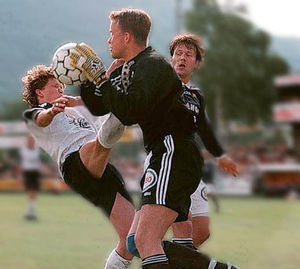
Shorts
Fodboldshorts
Shorts er bukser, der kun dækker den øverste del af benet og slutter over knæet. Shorts kan dels anvendes om sommeren, dels hele året rundt af sportsfolk. Bukser, der kun lige dækker knæet kaldes ikke for shorts, men for knæbukser.